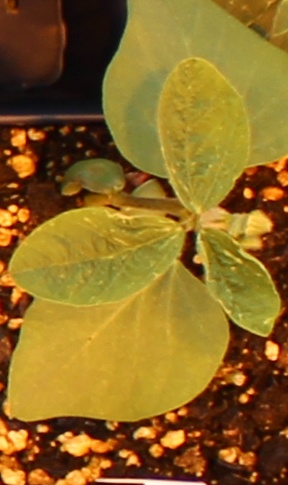
Label: Soybean